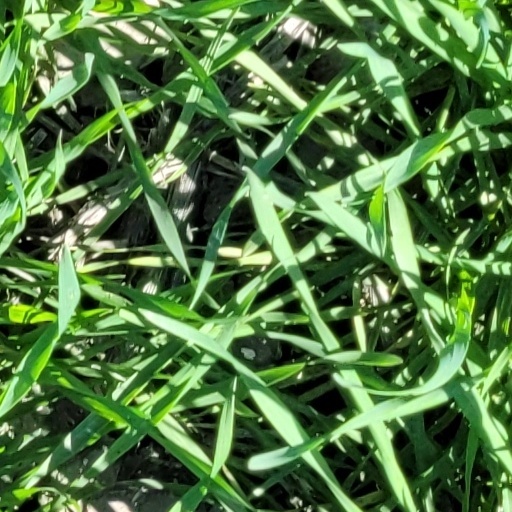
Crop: wheat